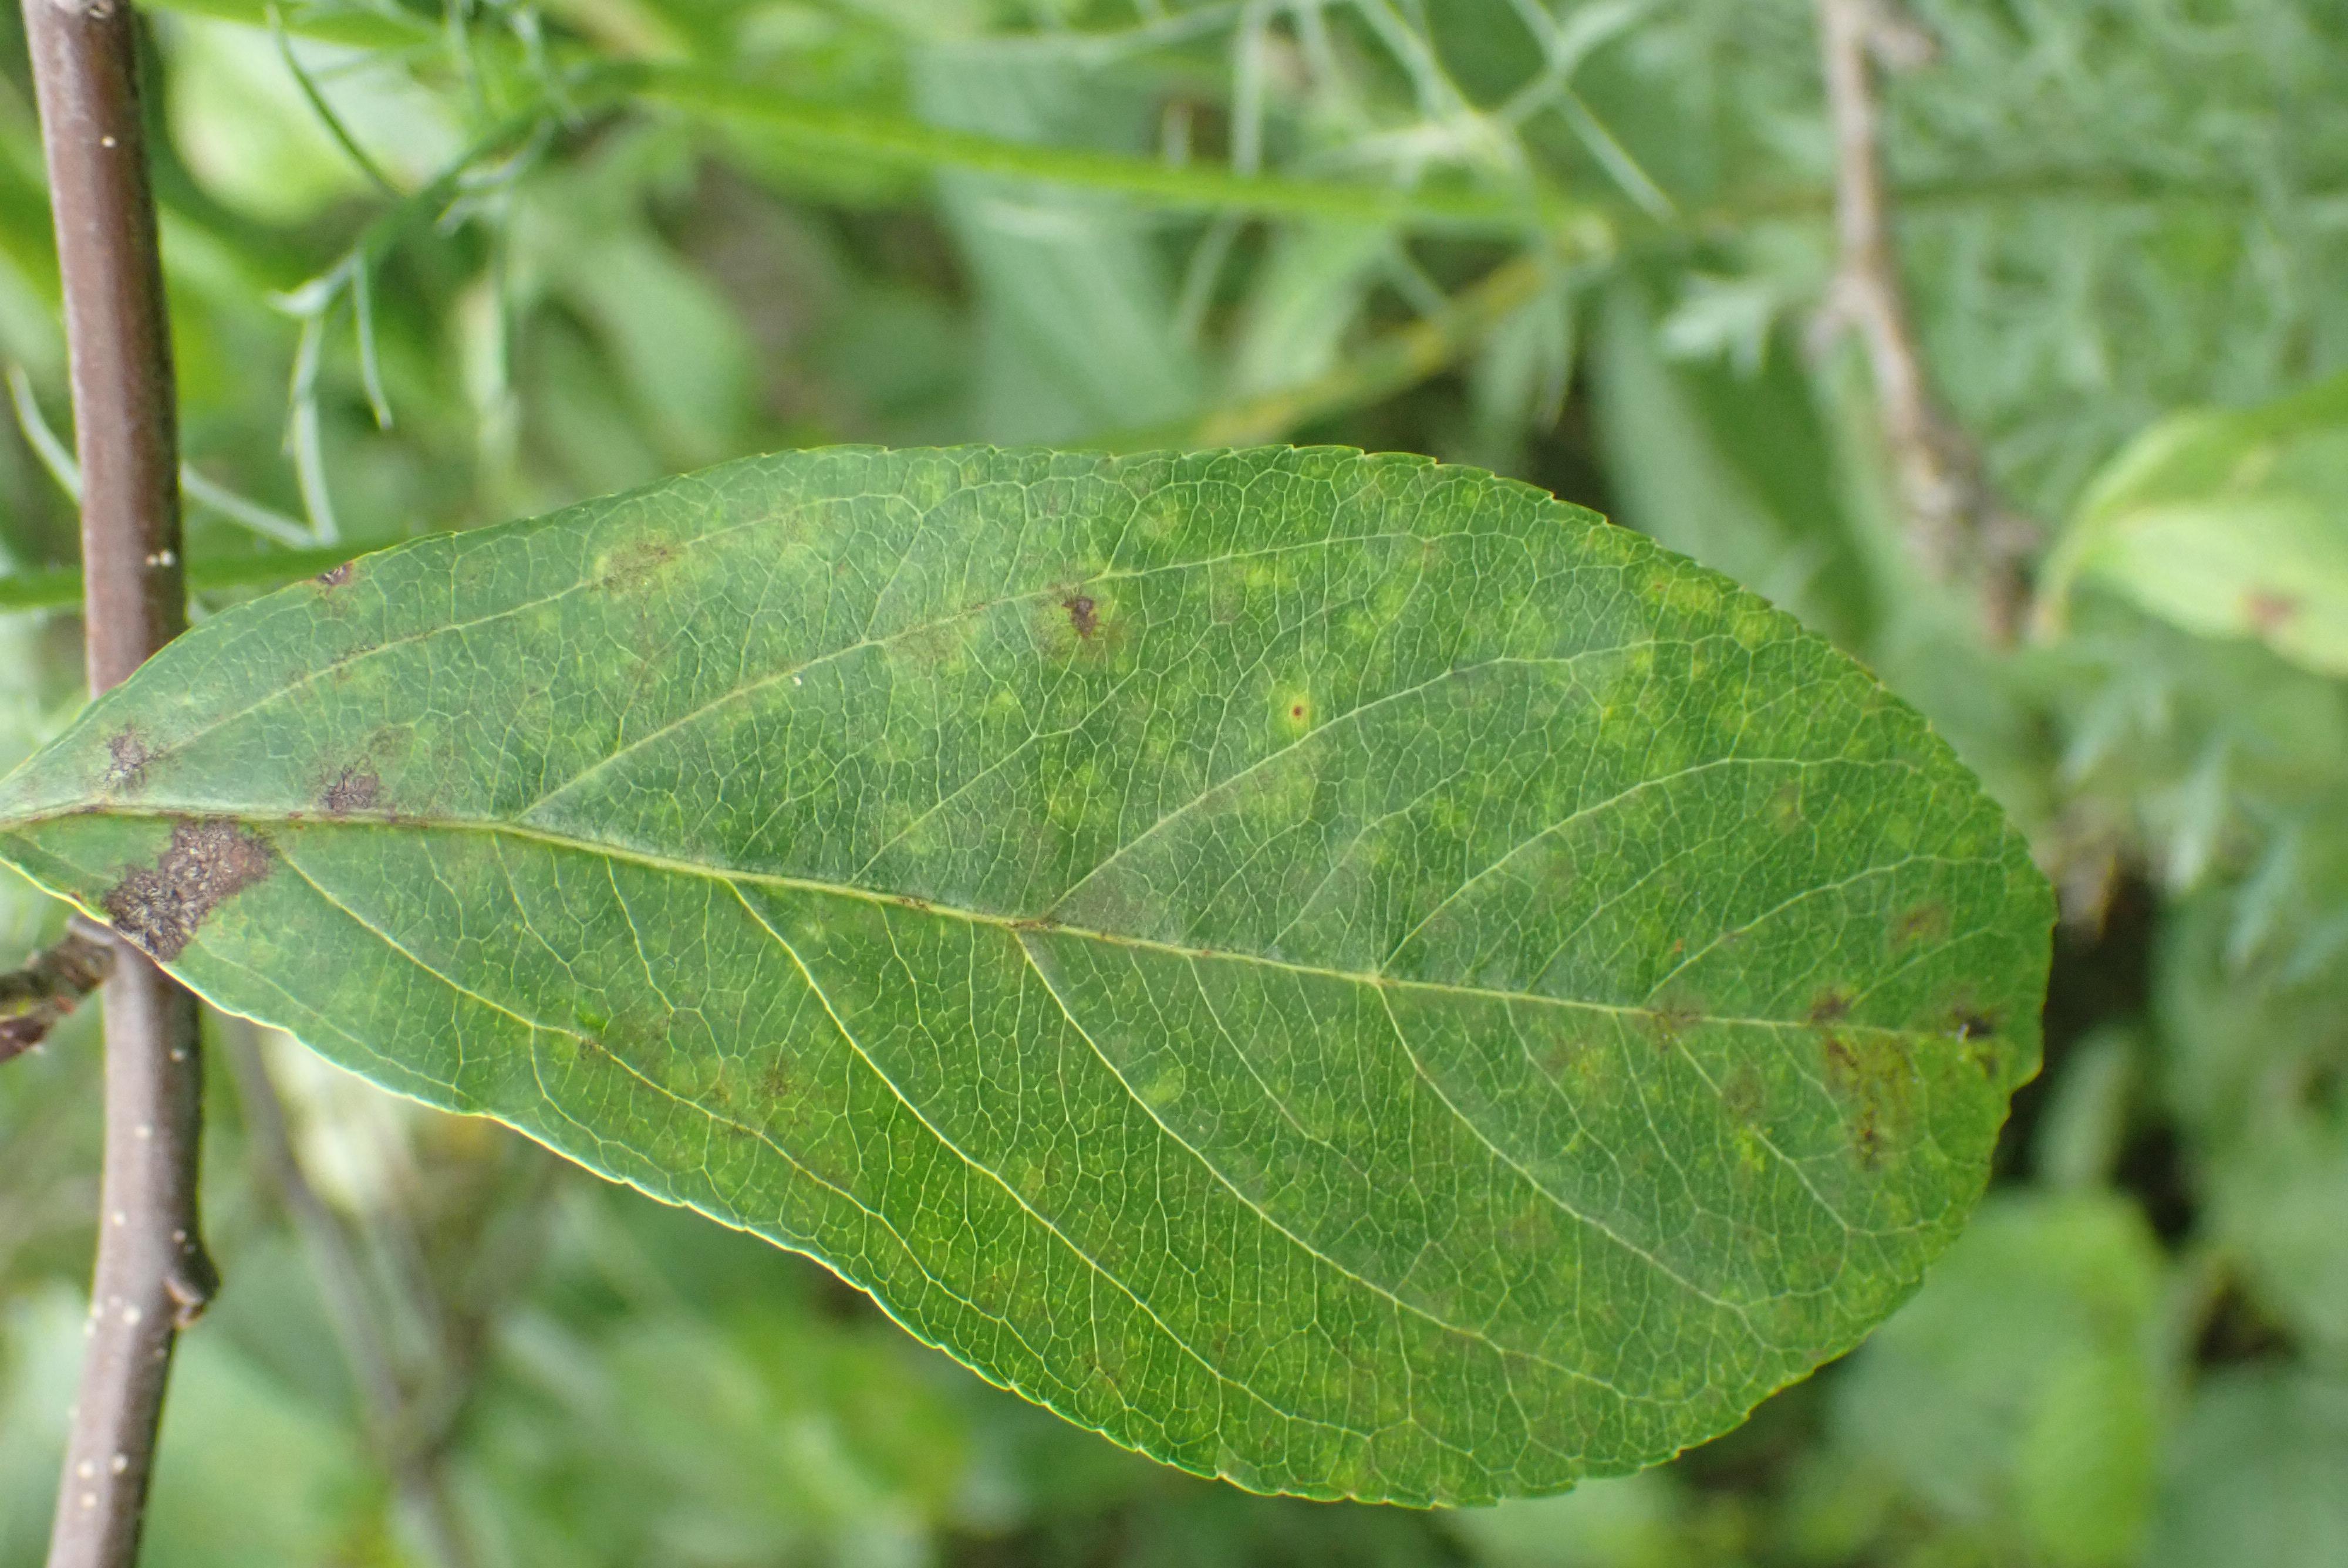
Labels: scab